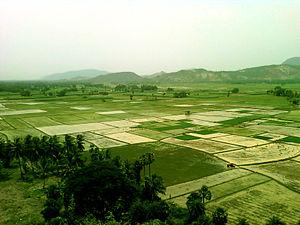
L’Andhra Pradesh est un État du sud de l'Inde.